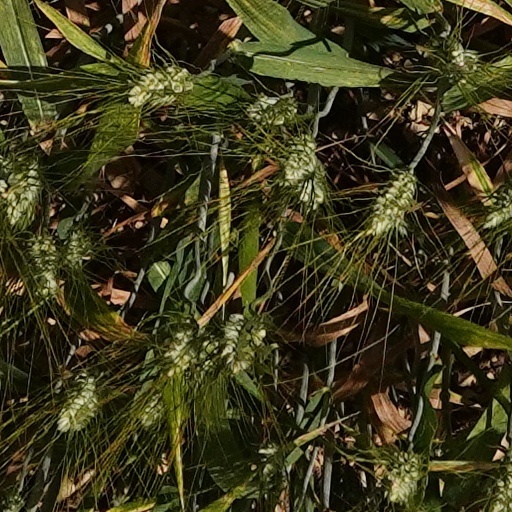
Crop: wheat